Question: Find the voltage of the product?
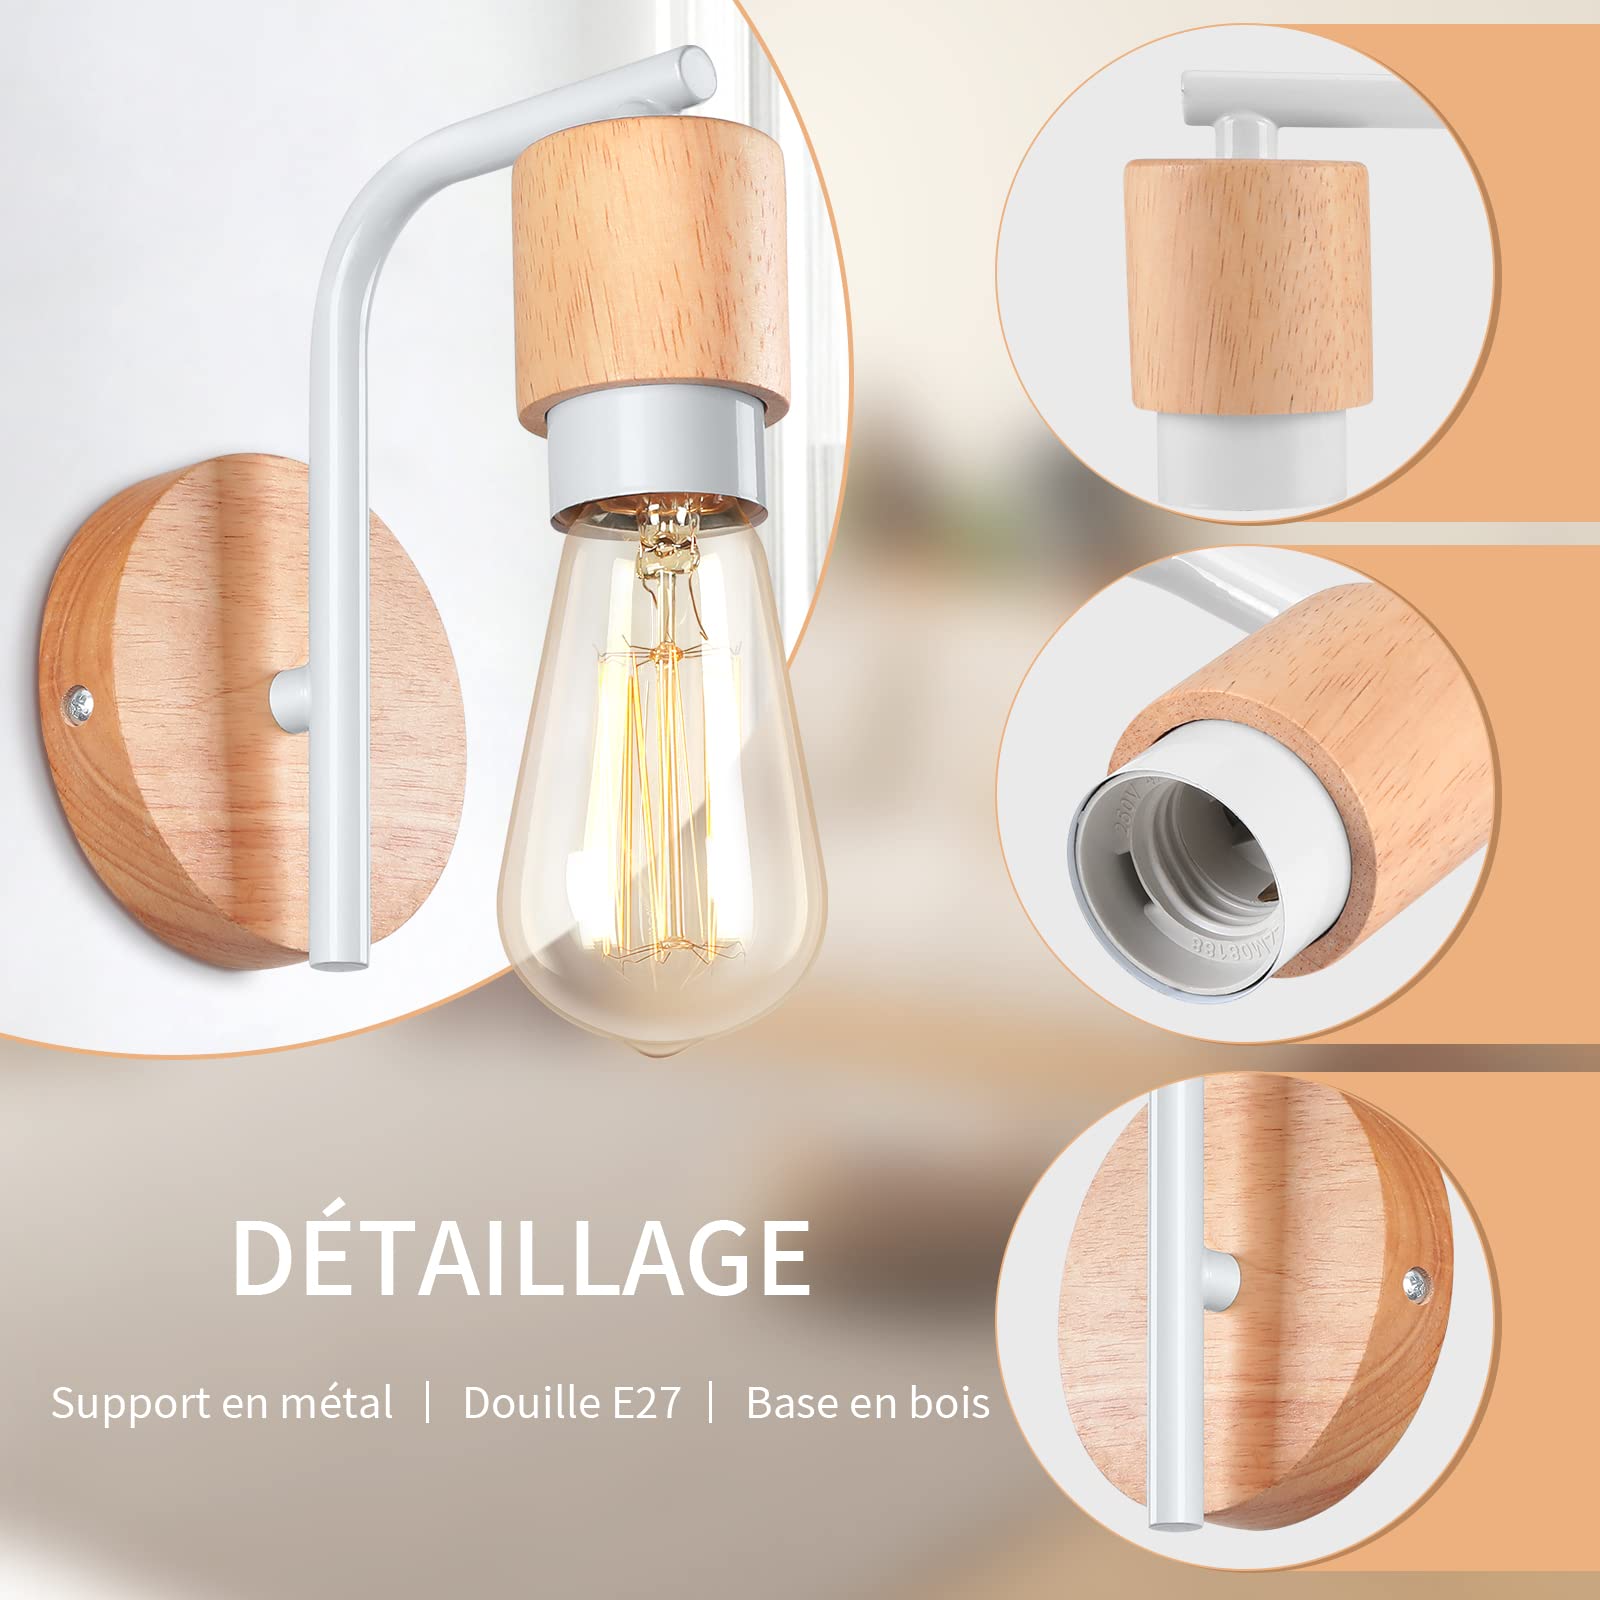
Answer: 250.0 volt